Bank of America Stadium

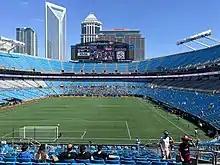
The stadium configured for a Charlotte FC match

Bank of America Stadium does not serve as the primary home stadium for any college football team. However, starting in 1996, the stadium has hosted many college football games. These include games featuring teams from across North and South Carolina.